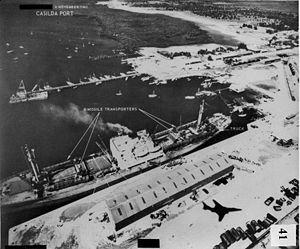
La Marine soviétique était la marine de guerre de l'Union soviétique. À son apogée, elle fut la deuxième flotte militaire maritime du globe et une des branches les plus fortes de l'Armée rouge.
La crise des missiles de Cuba est une suite d'événements survenus du 16 octobre au 28 octobre 1962 et qui ont opposé les États-Unis et l'Union soviétique au sujet des missiles nucléaires soviétiques pointés en direction du territoire des États-Unis depuis l'île de Cuba. Cette crise a mené les deux blocs au bord de la guerre nucléaire.
Créés peu après l'invention de l'aviation militaire pendant la Première Guerre mondiale, les porte-avions ont d'abord été considérés comme des bâtiments auxiliaires et n'ont joué un rôle majeur dans la guerre navale qu'à partir de la Seconde Guerre mondiale. Il a fallu l'attaque de Pearl Harbor de décembre 1941 pour démontrer la supériorité de l'aviation embarquée sur la grosse artillerie des navires de ligne, grâce à sa portée incomparablement plus grande pour une force de frappe équivalente. La bataille de la mer de Corail, en mai 1942, est le premier affrontement uniquement aéronaval de l'histoire, dans lequel les forces navales japonaises et américaines s'affrontèrent par avions interposés sans jamais être à portée de canon. En 1944-45, les plus grands cuirassés japonais jamais construits coulent sous les attaques de l'aviation embarquée américaine.